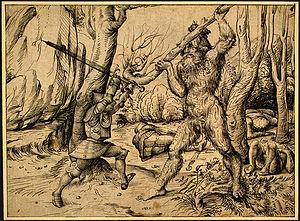
L'homme sauvage est une figure qui apparaît dans l'art et littérature dans l'Europe médiévale, aux alentours du XIIᵉ siècle. Couvert de poils et souvent armé d'un gourdin, cet être anthropomorphe représente le lien entre l'humanité et l'animalité, entre le sauvage et le civilisé. Selon Jacques Le Goff,
Guerrin et l'Homme sauvage est un conte de fées italien figurant dans le premier volume du recueil Les Nuits facétieuses de Giovanni Francesco Straparola.